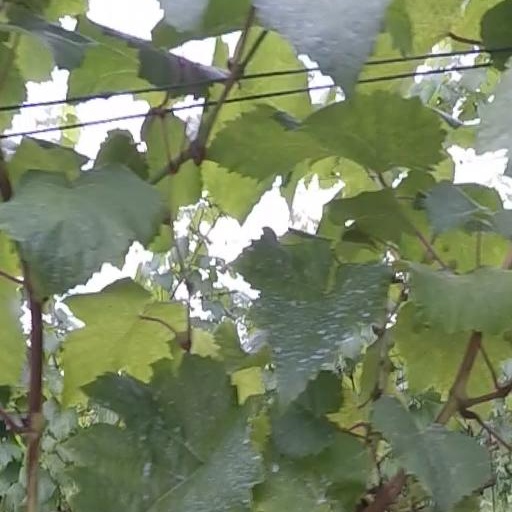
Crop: grape